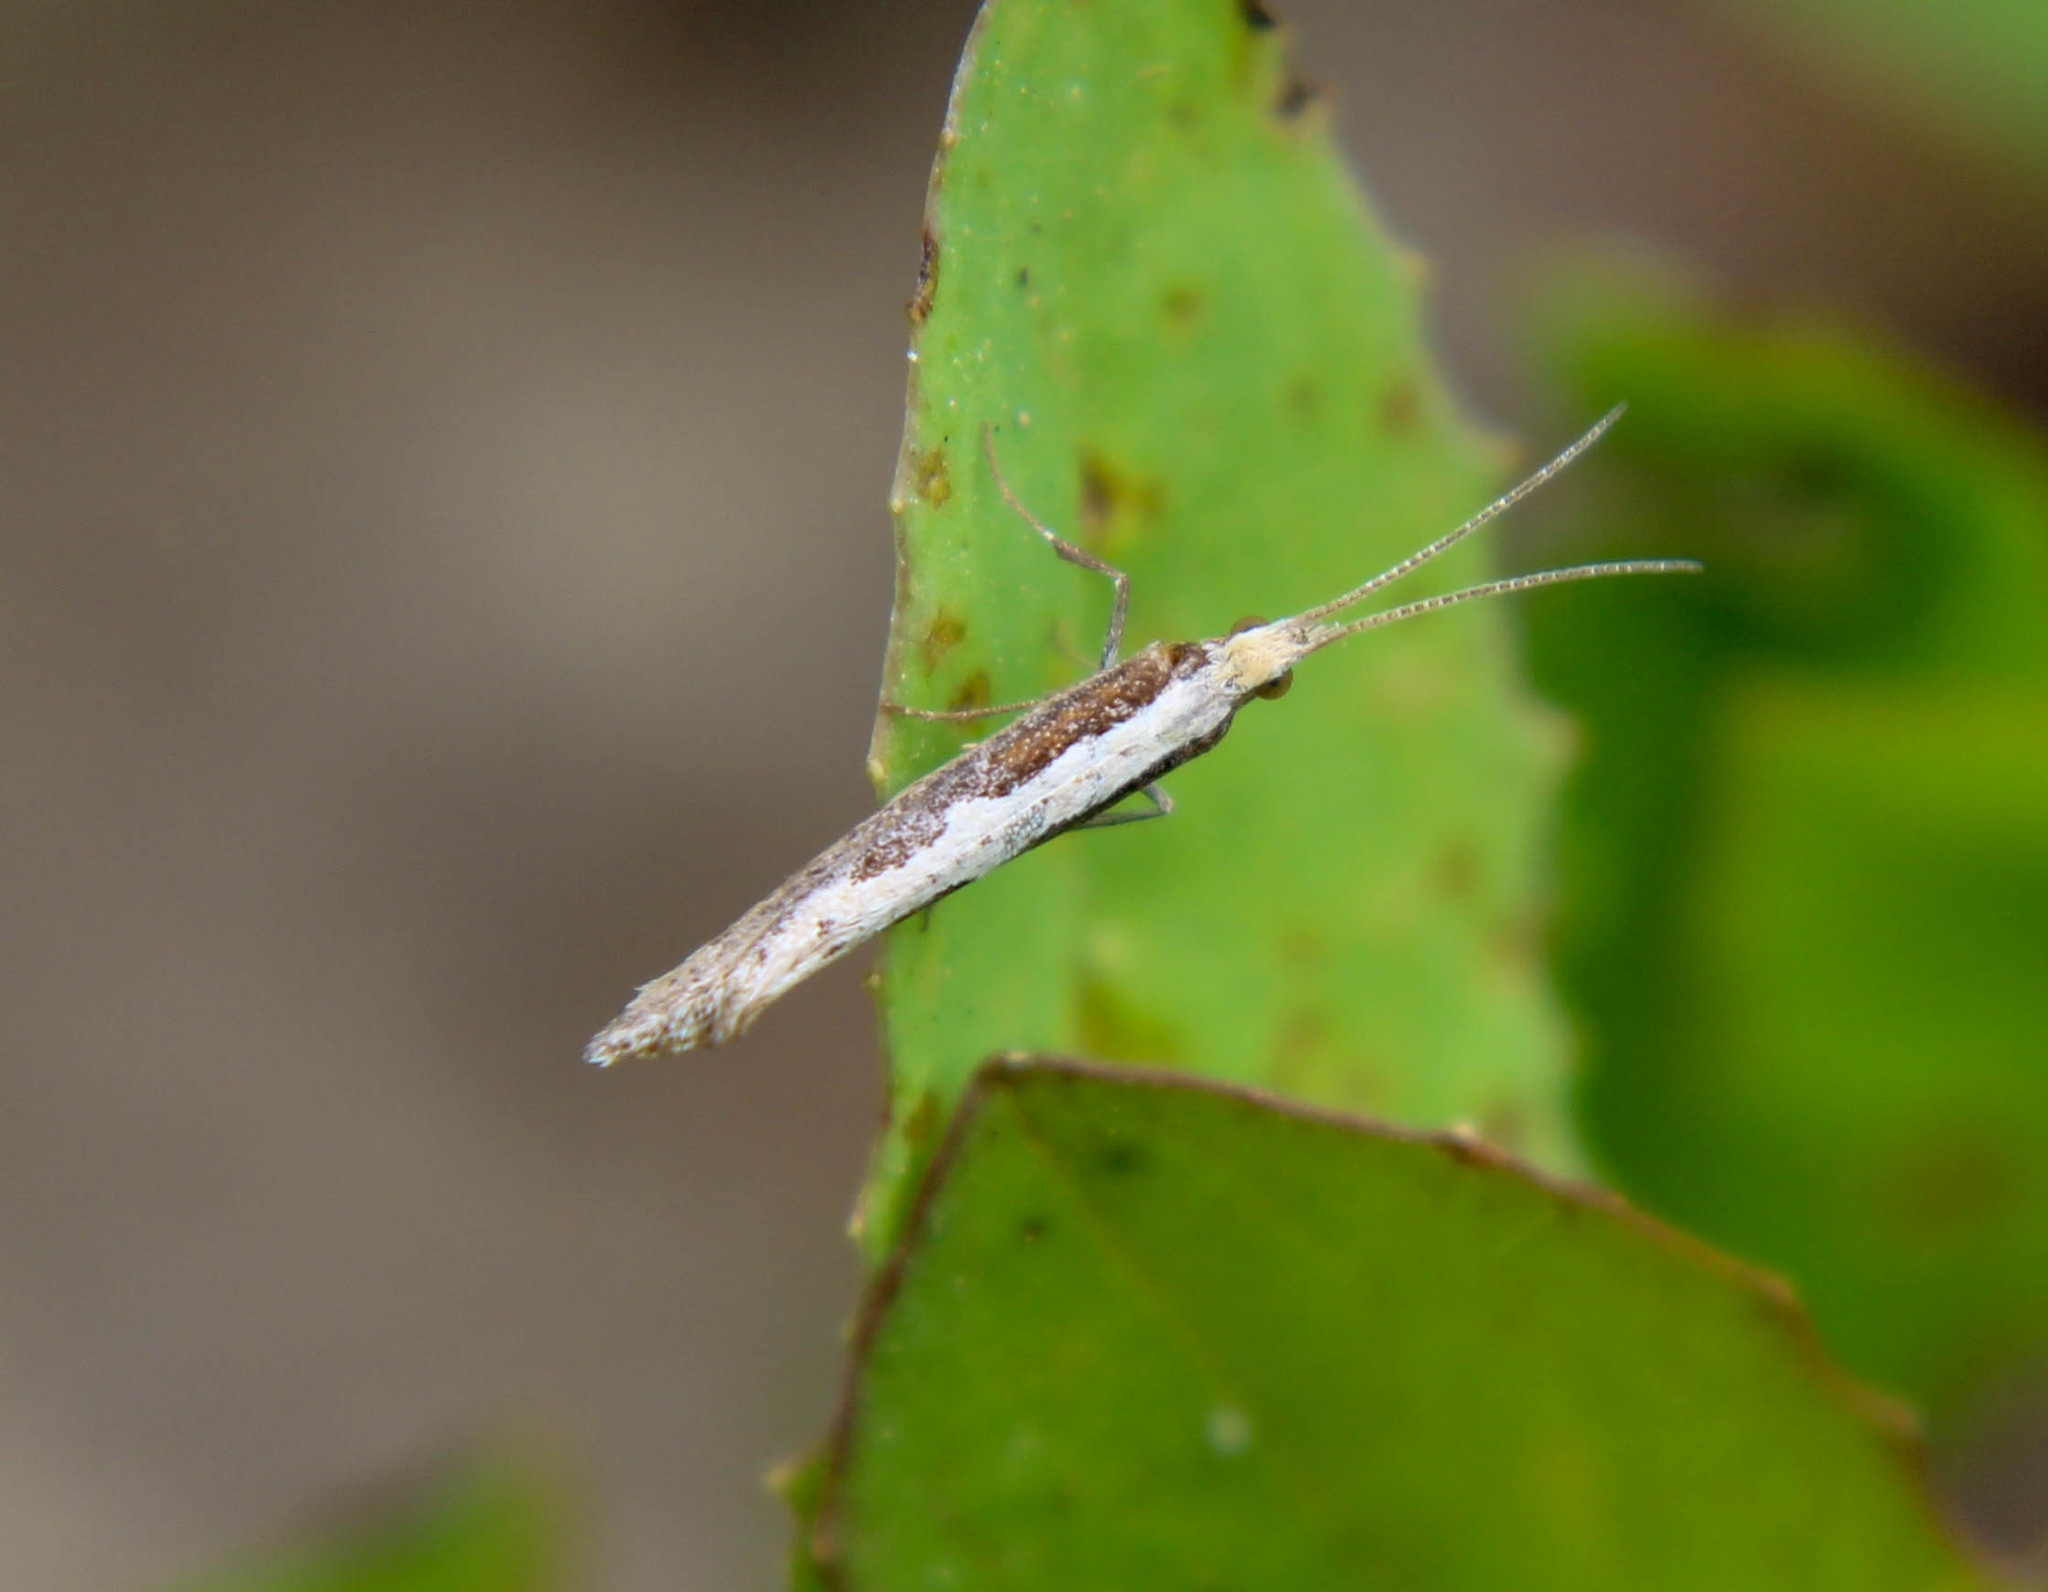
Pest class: diamondback_moth